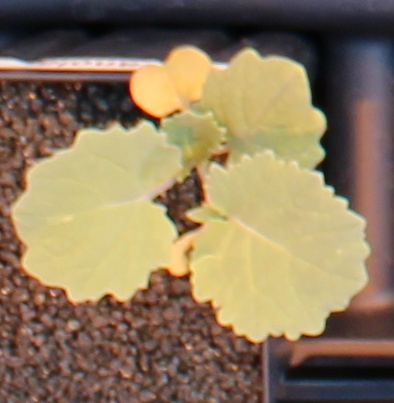
Label: Canola